Millennium Dome

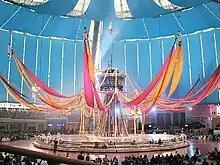
The Millennium Dome Show, October 2000

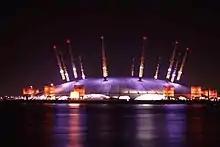
The Millennium Dome at night, September 2000

After a private opening on the evening of 31 December 1999, including a New Year's Eve celebration attended by Queen Elizabeth II, the Millennium Experience at the Dome was open to the public for the whole of 2000, and contained a large number of attractions and exhibits.